Jinx (Blackwood novel)

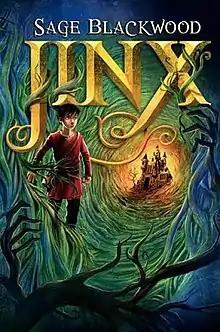
First edition cover of "Jinx"

Jinx is the first novel (2013) in a middle-grades children's fantasy trilogy by Sage Blackwood, published by HarperCollins. Set in a sentient primeval forest called The Urwald, the novel follows the adventures of a boy named Jinx who is abandoned in the forest and rescued by the wizard Simon Magus. Jinx grows up in Simon's house. After the wizard does a spell on Jinx that causes him to lose his ability to see others' emotions, Jinx runs away to seek help from the evil Bonemaster.